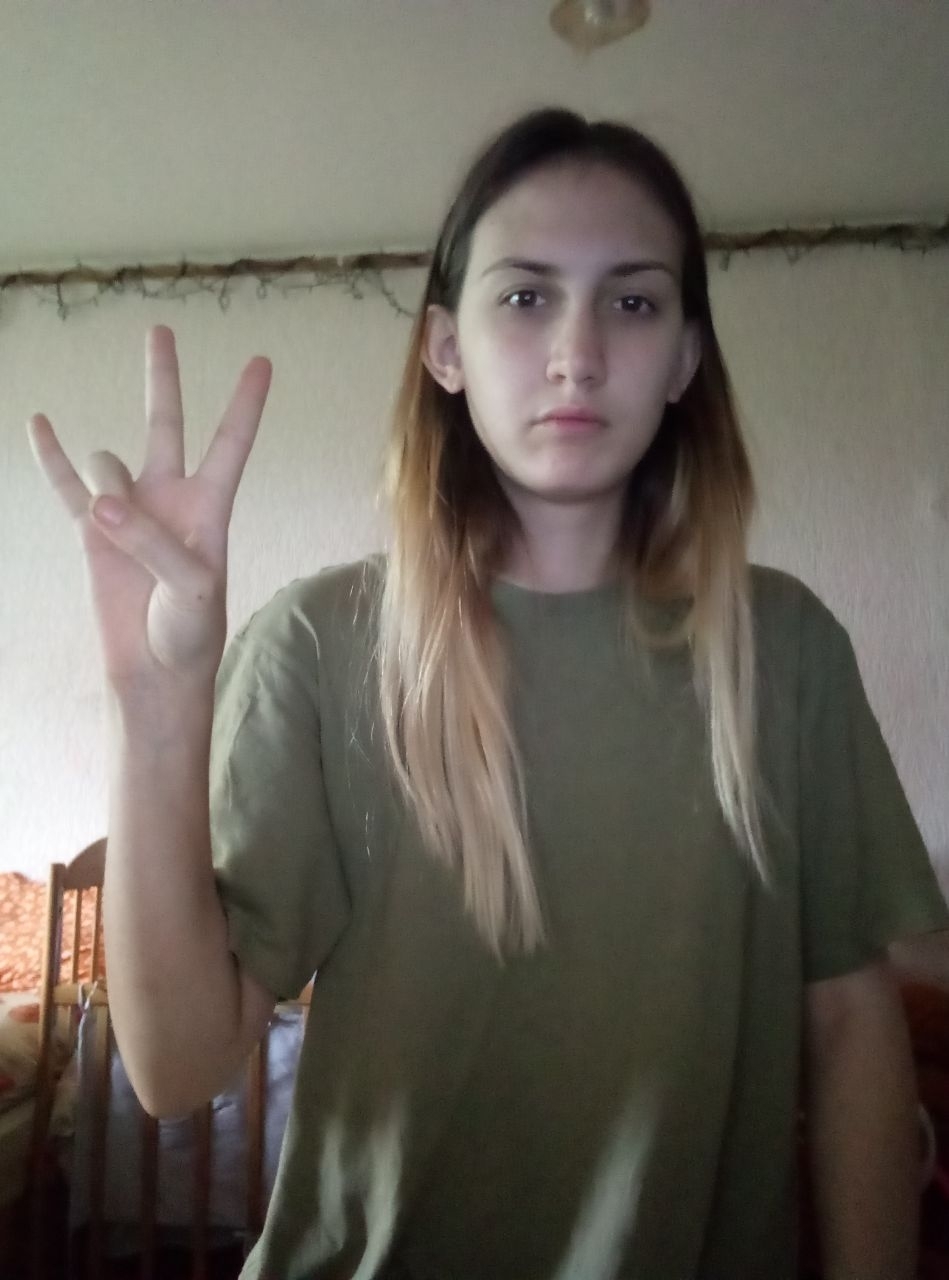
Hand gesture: three3